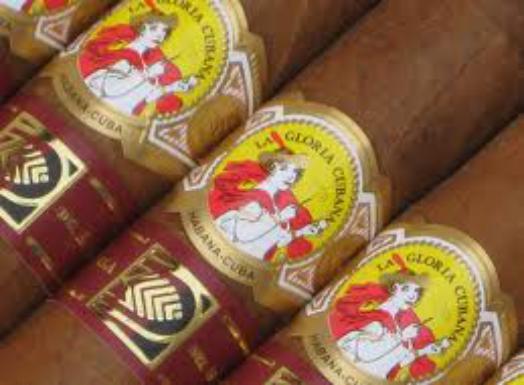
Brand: La Gloria Cubana
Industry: Necessities